Miroslav Klose

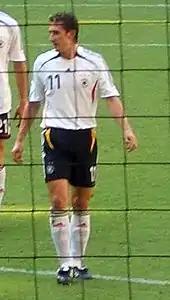
Klose playing in the 2006 World Cup

Klose participated in UEFA Euro 2004 and came on as a substitute in two matches, against Latvia and the Czech Republic, but was not completely fit, since he had just recovered from a knee injury. He was not able to score and Germany was eliminated after the first round.